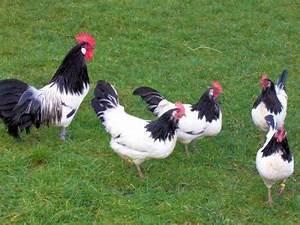
chicken